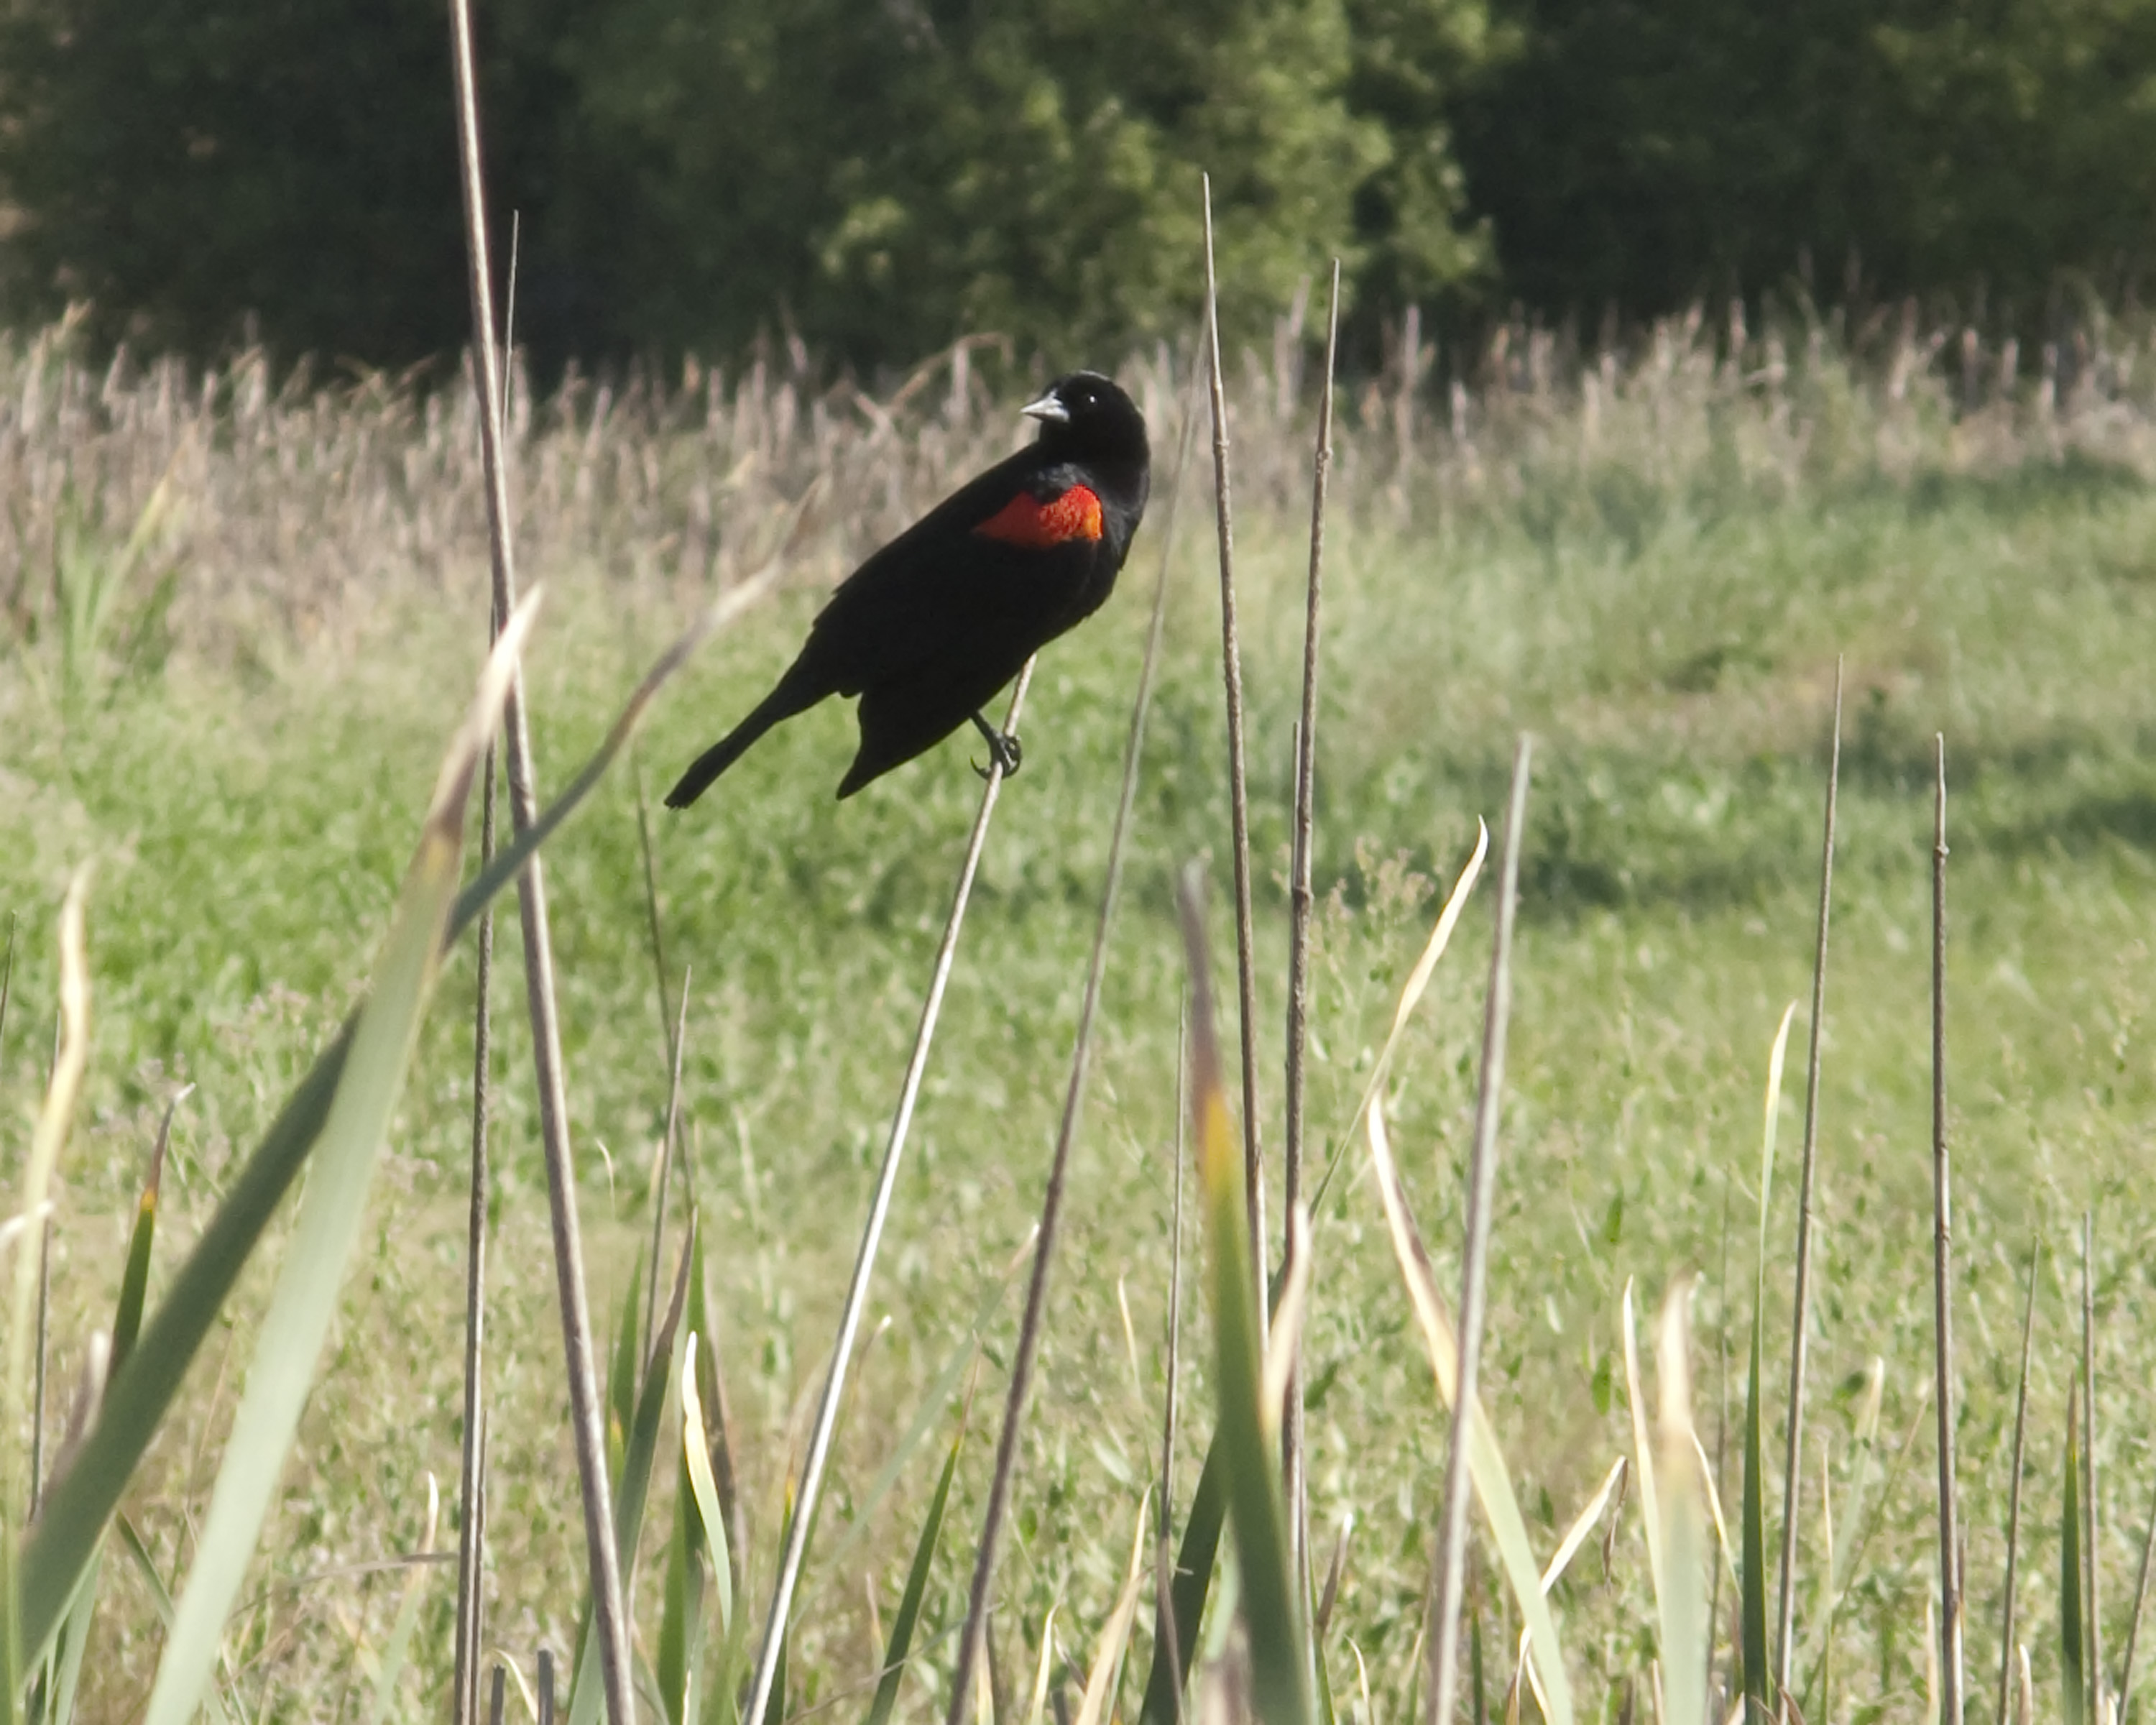
bird, meadow, prairie, flower, wildlife, fauna, stork, wetland, vertebrate, ecosystem, perching bird, ciconiiformes